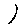
Label: 1